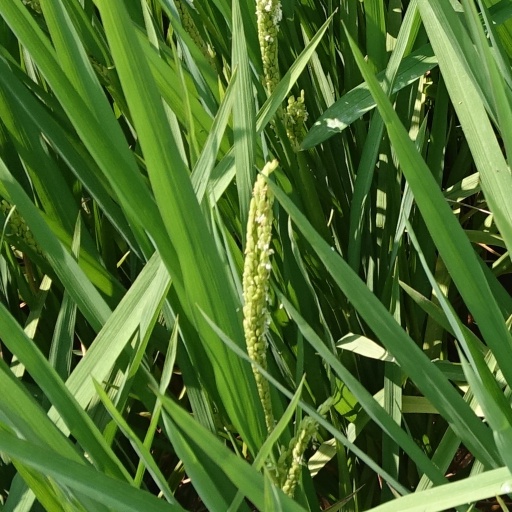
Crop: rice